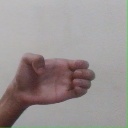
अक्षर: ख